Monte Carlo Rally

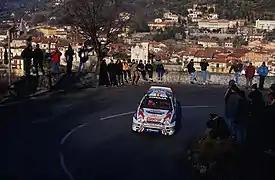
Carlos Sainz driving a Toyota Corolla WRC in 1999.

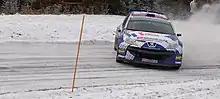
Sébastien Ogier driving a Peugeot 207 S2000 in 2009, when the rally was a part of the Intercontinental Rally Challenge.

From its introduction in 1953 to 1972, the Rallye was part of the European Rally Championship, except in 1968 and 1969. From 1973 to 2008, the rally was held in January as the first event of the FIA World Rally Championship. Between 2009 and 2011, it was the opening round of the Intercontinental Rally Challenge (IRC) programme, a championship for N/A 4WD cars, before returning to the WRC championship season again in 2012. As recently as 1991, competitors were able to choose their starting points from approximately five venues roughly equidistant from Monte Carlo (one of Monaco's administrative areas) itself.